Slave-owning slaves

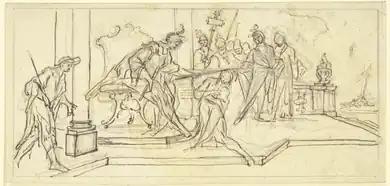
The Praetor manumitting a slave (Paul Egell, pen and ink, Städel)

The legal status of slaves was abysmal and they could be treated with great cruelty (see next section). Yet it was a standing joke in Rome that some managed to buy their freedom and retire as rich men. There was even a law that said what was supposed to happen if an ex-slave died worth more than 100,000 sesterces. Some retired slaves bought their way into the upper ranks of society; it has been estimated that "about one fifth of the local aristocracy of Italy was descended from slaves". Since slaves were not supposed to be capable of owning property at all, the seeming contradiction should now be explained.